Louisiana State University traditions

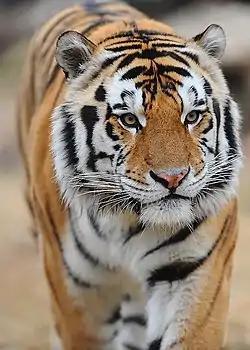
Mike the Tiger

Mike the Tiger is the official mascot of Louisiana State University in Baton Rouge, Louisiana and serves as the graphic image of LSU athletics. Mike is the name of both the live and costumed mascots. He is named after Mike Chambers who served as LSU's athletic trainer when the first mascot was purchased in 1936.